Karl von Urban

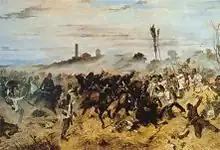

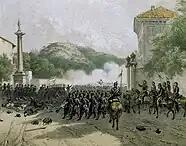

In the fledgling Summer Campaign of 1849 initiated in June, Russia aligned with Austria to defeat the Revolution in Hungary and Transylvania. In the scope of the offensive to reconquer Transylvania led by the Russian General Alexander von Lüders, Colonel Karl Urban assumed the pivotal role of vanguard commander alongside the Russian army corps of General Magnus Johann von Grotenhjelm.